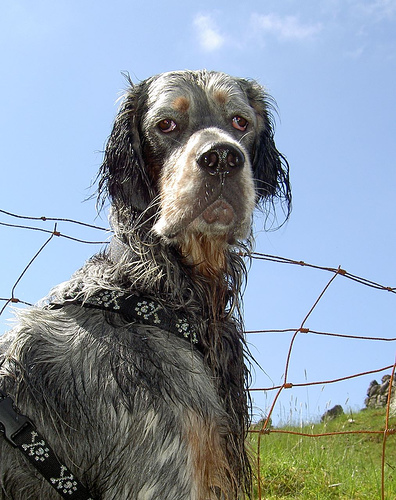
Animal: dog
Breed: english_setter